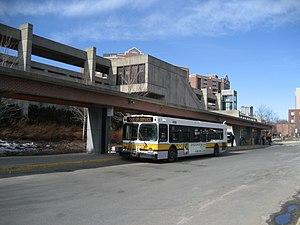
La ligne orange du métro de Boston est l'une des trois lignes de métro de la ville de Boston, Massachusetts. C'est la plus ancienne ligne de ce métro, mise en service en 1901, en excluant la ligne verte transformée en ligne de tramway. Exploitée par Massachusetts Bay Transportation Authority, la ligne compte 20 stations entre la station de Forest Hills dans le quartier de Jamaica Plain et la station d'Oak Grove à Malden. Elle croise la ligne rouge à la station de Downtown Crossing, la ligne bleue à la station State, et la ligne verte aux stations Haymarket et North Station. Elle est connecté avec l'Amtrak et le Commuter Rail. La ligne a transporté 184 961 passagers en 2010.